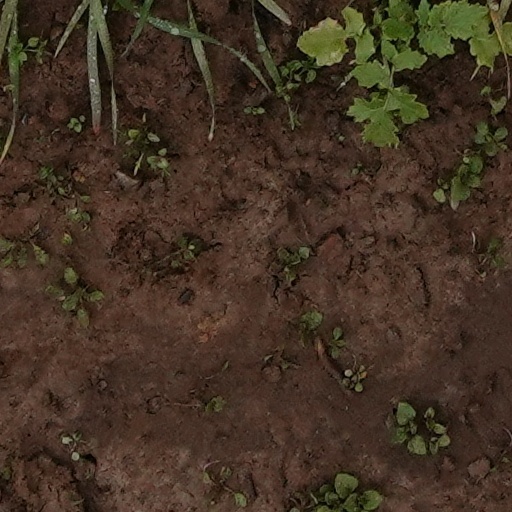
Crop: wheat